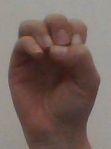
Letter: ha